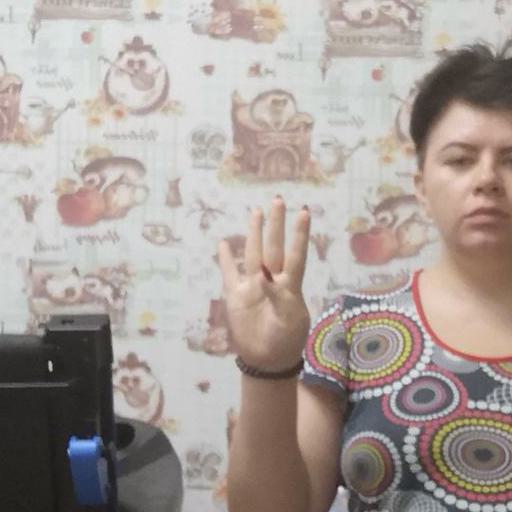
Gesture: four